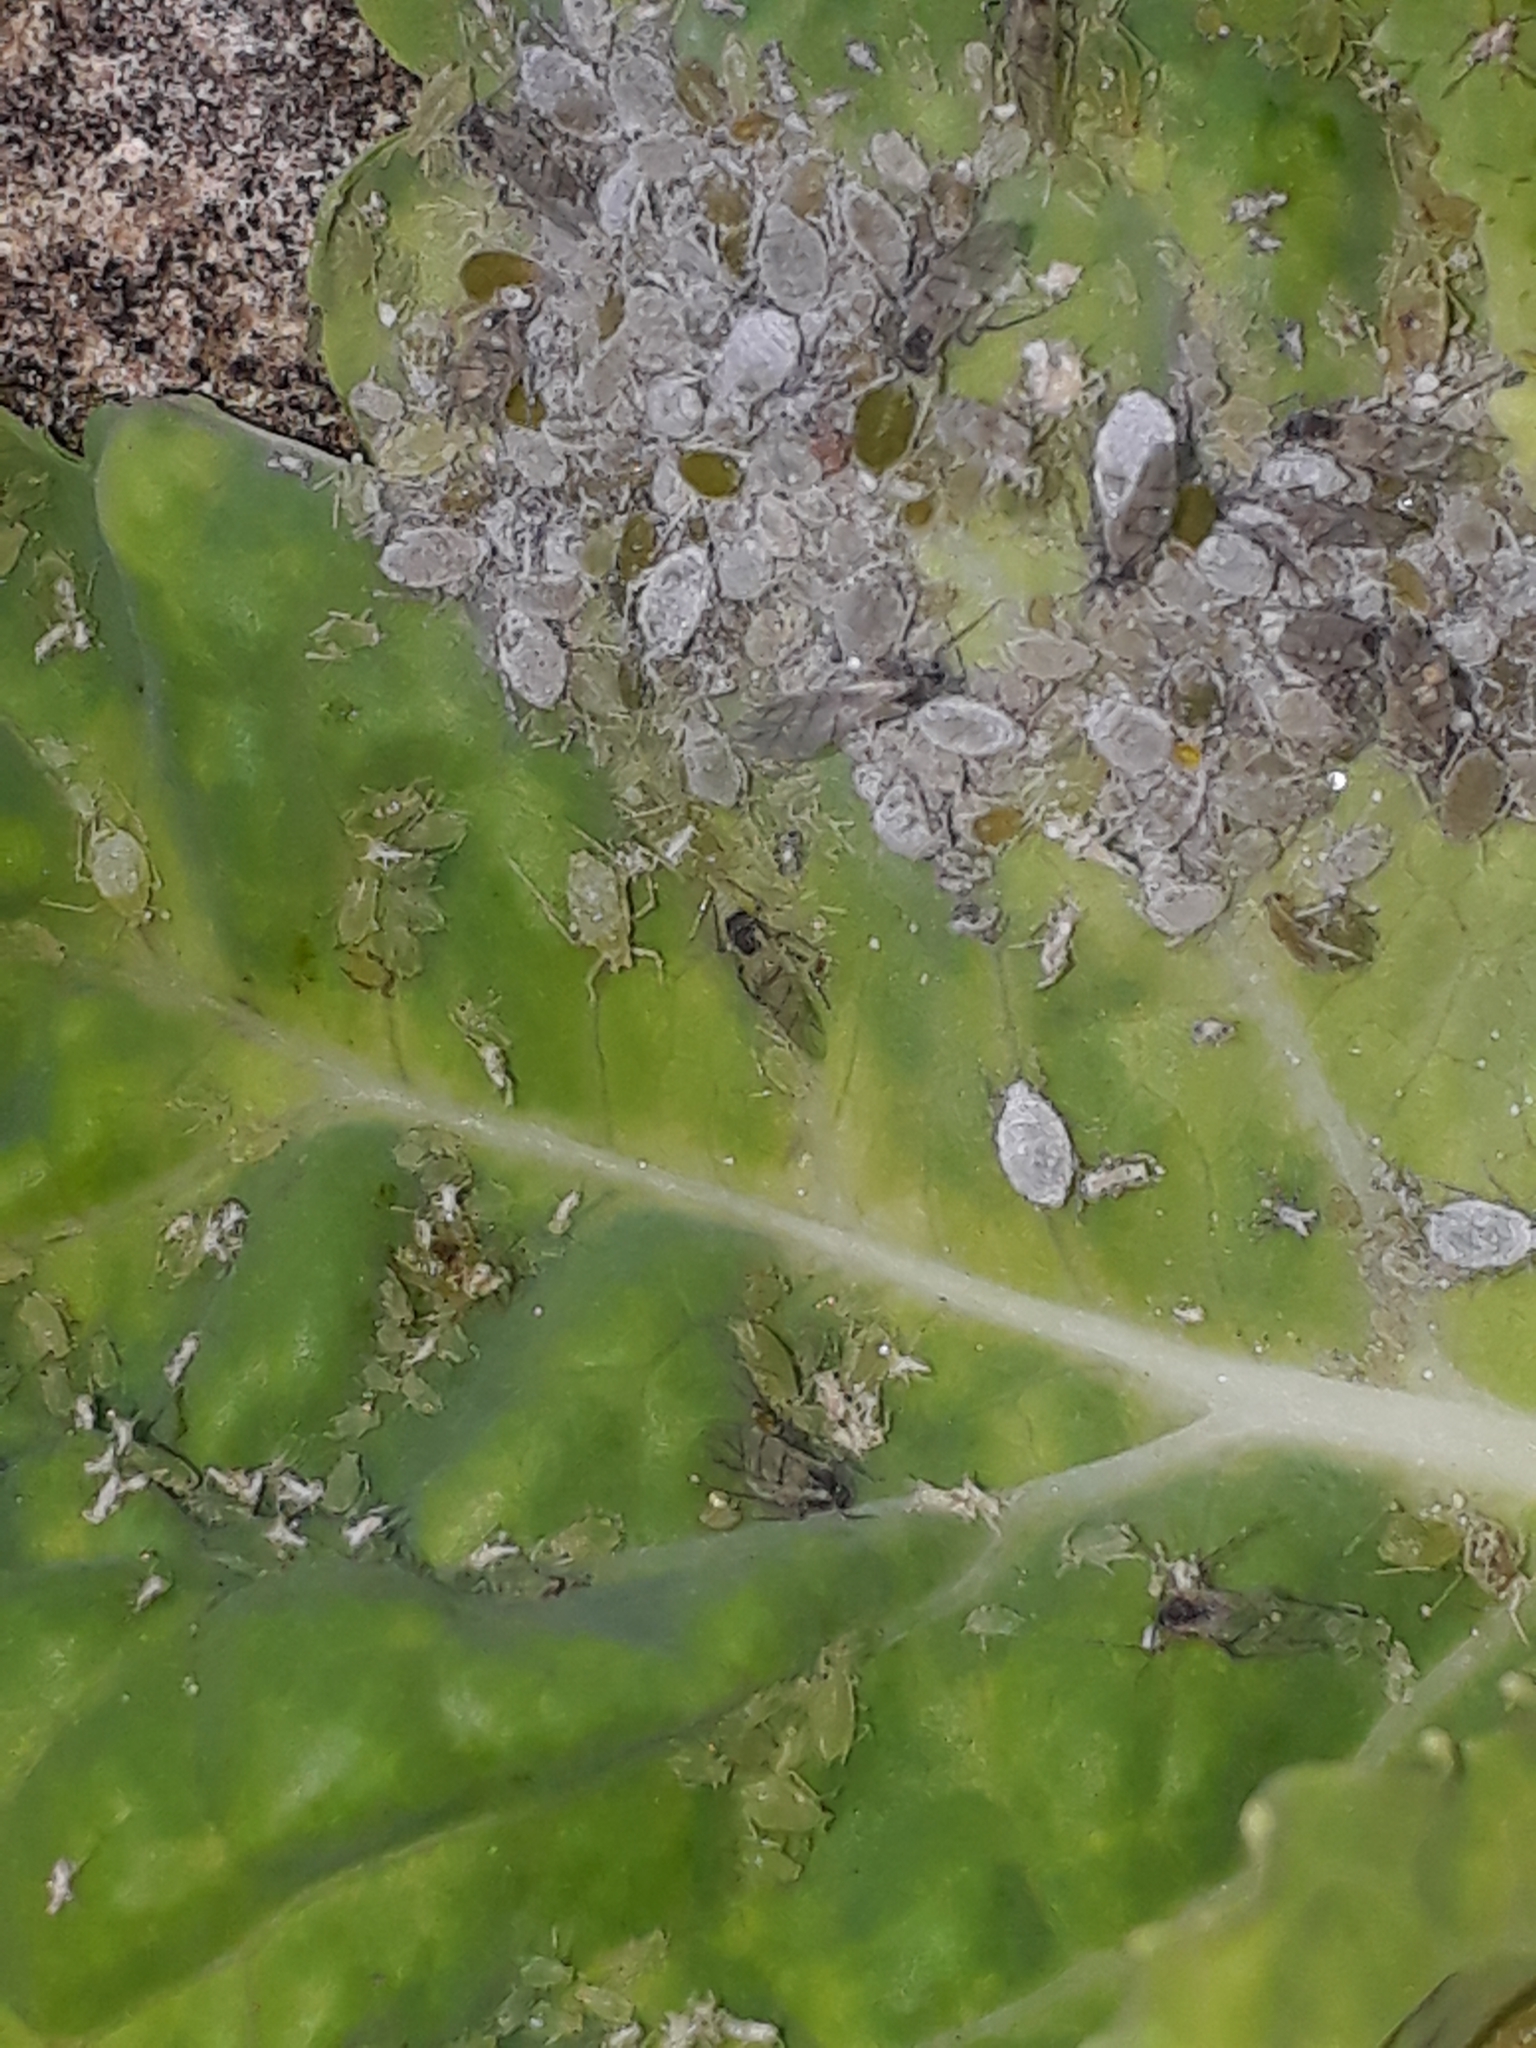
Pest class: cabbage_aphid